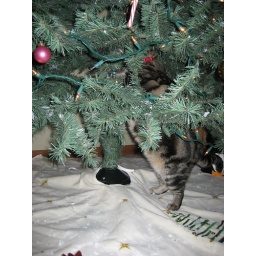
cat in the tree #1